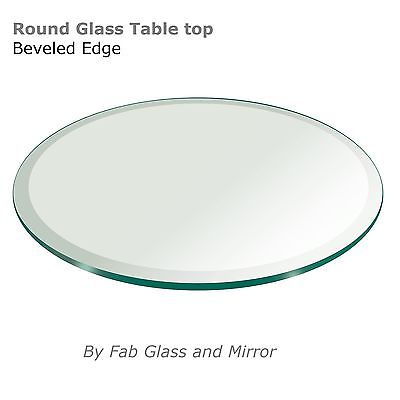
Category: table